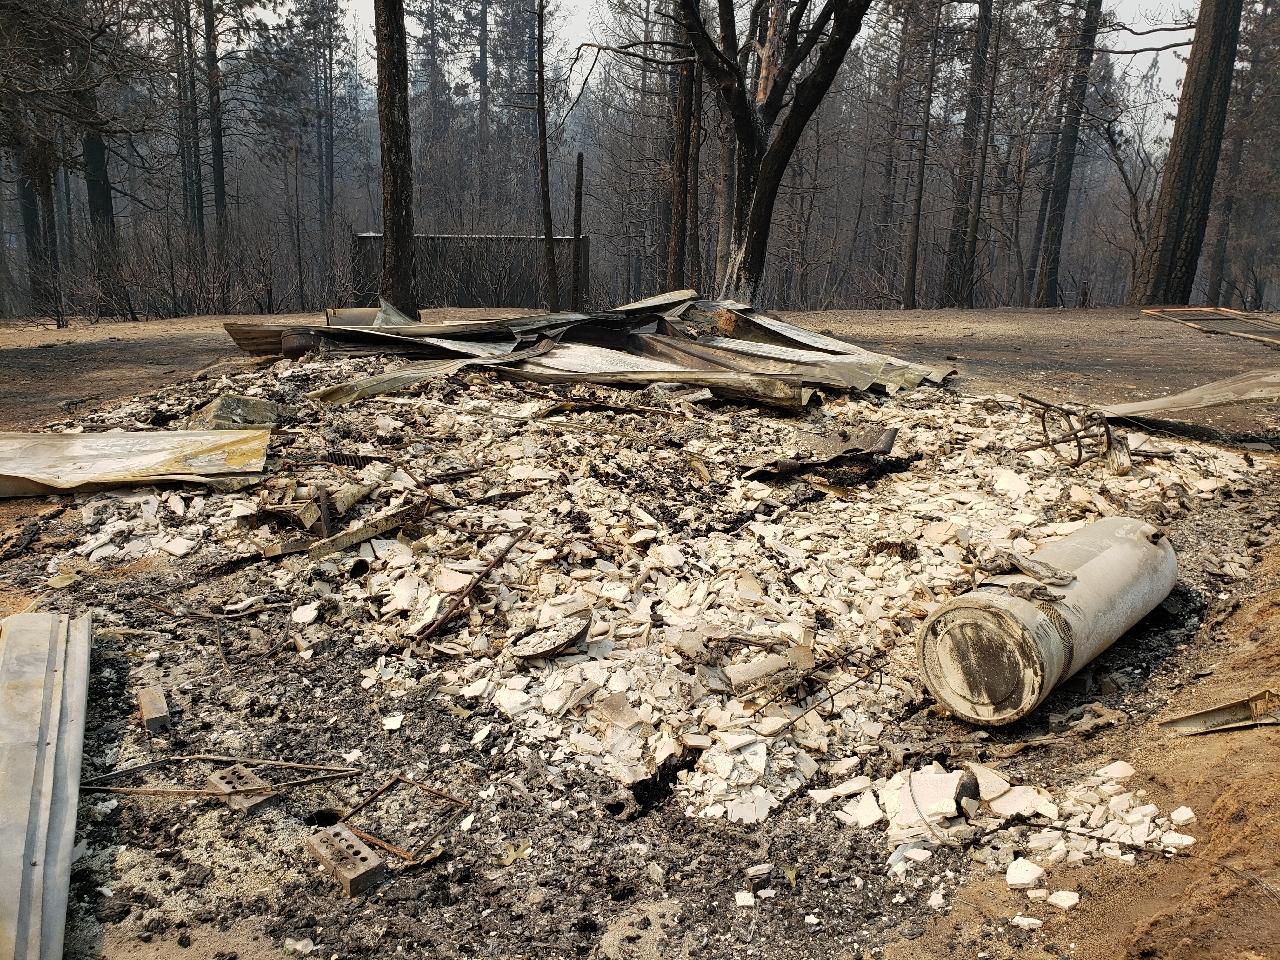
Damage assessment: destroyed